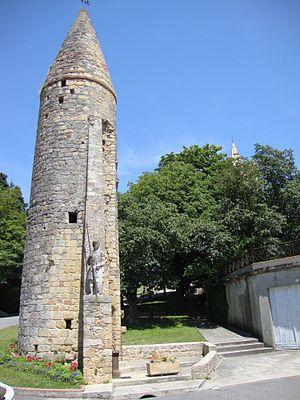
Avignonet-Lauragais (Haute-Garonne, Fr) Tour des remparts disparus
Cet article recense une partie des monuments historiques de la Haute-Garonne, en France.
La tour d'Avignonet-Lauragais est une tour de défense située dans le département de la Haute-Garonne en France commune d'Avignonet-Lauragais.